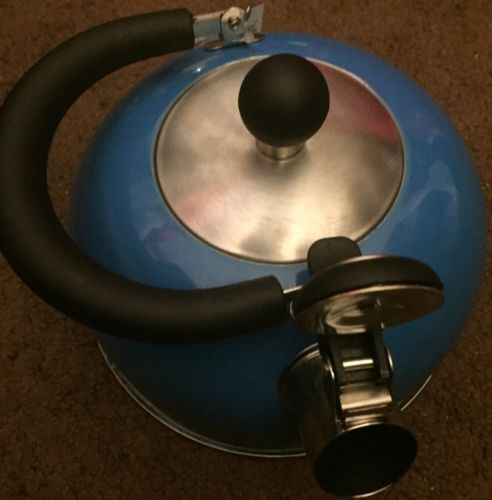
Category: kettle